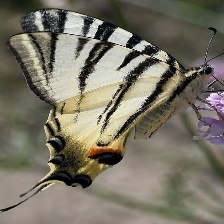
Species: SCARCE SWALLOW